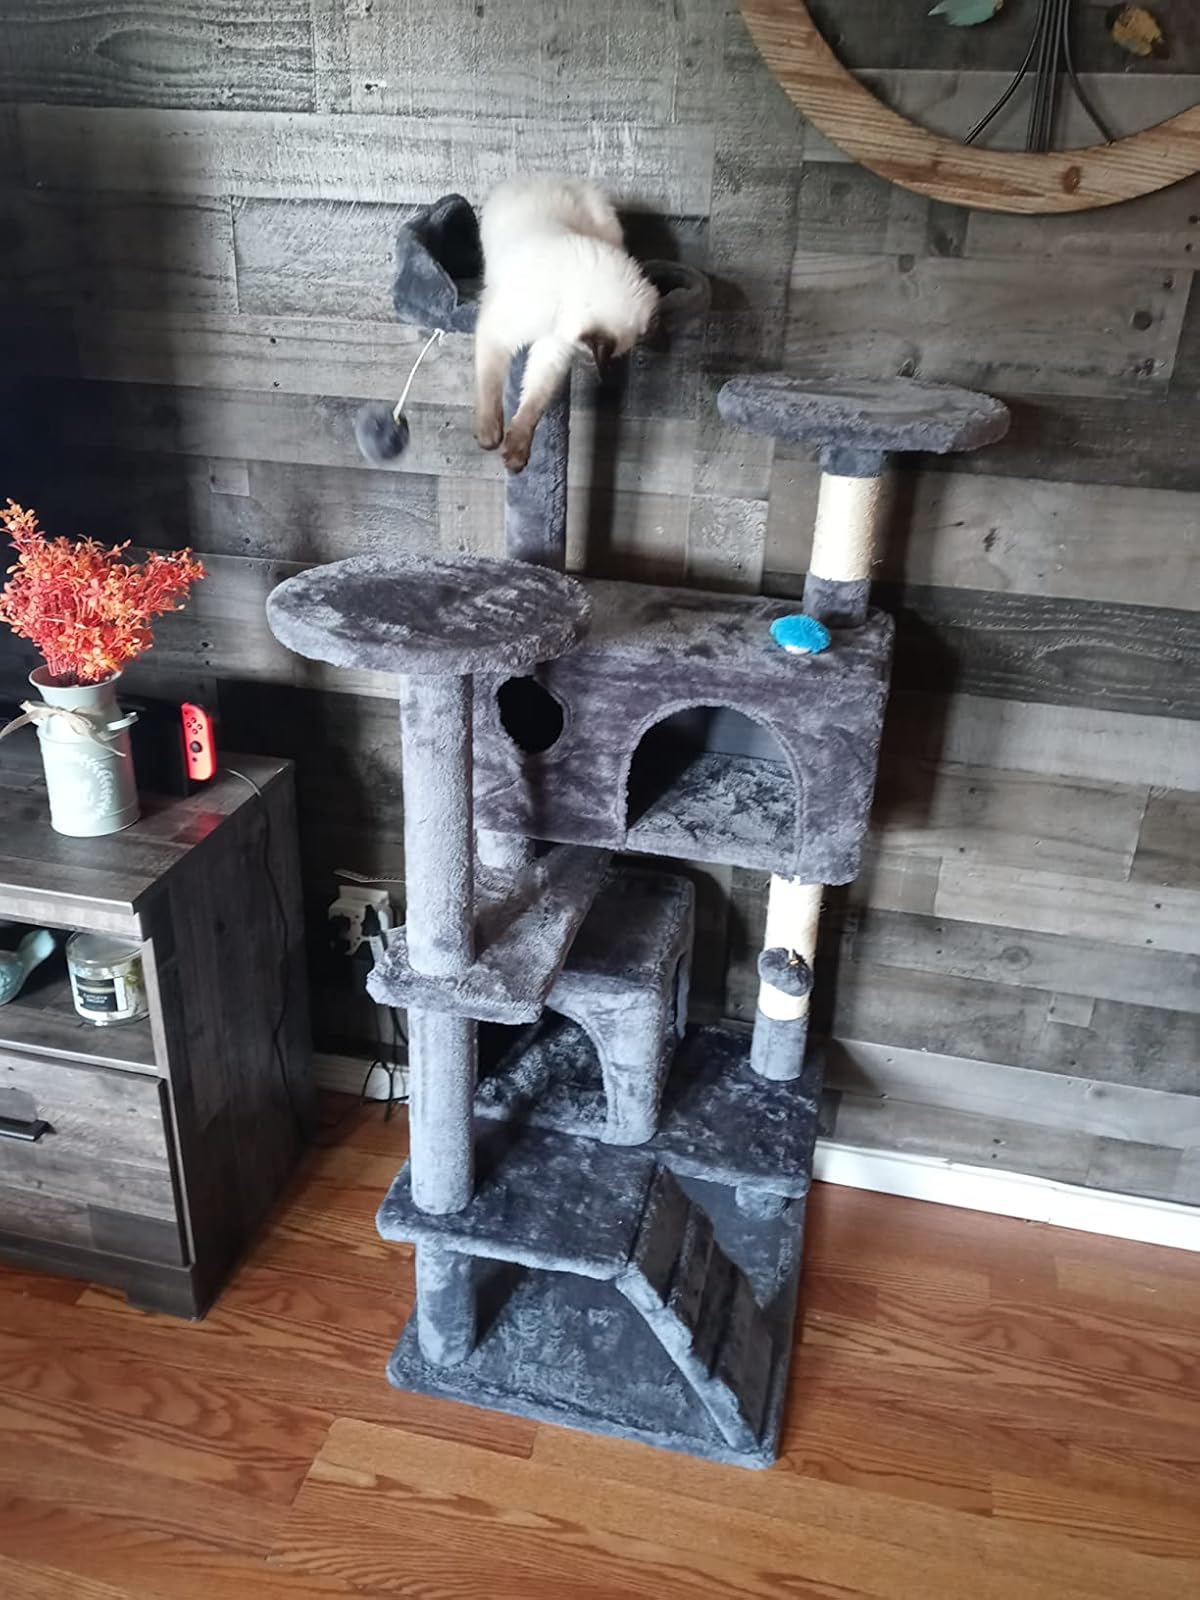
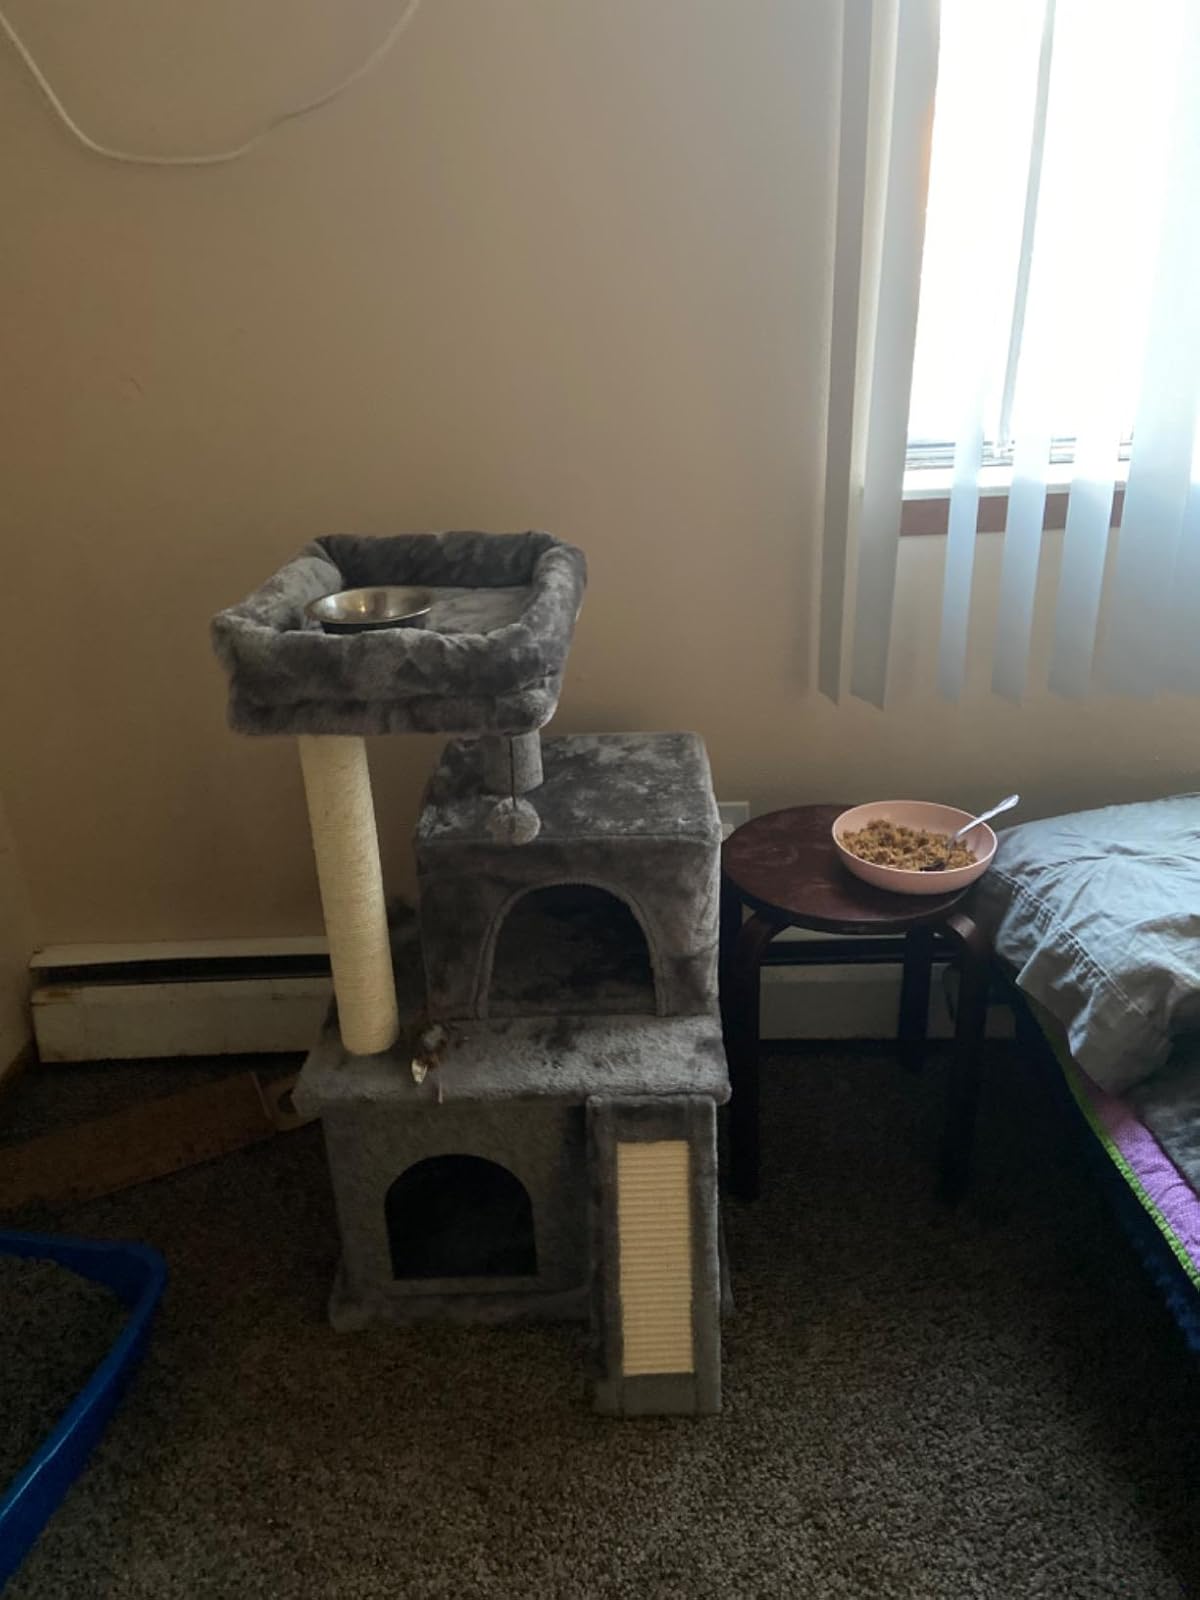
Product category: items_cat tree
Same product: no